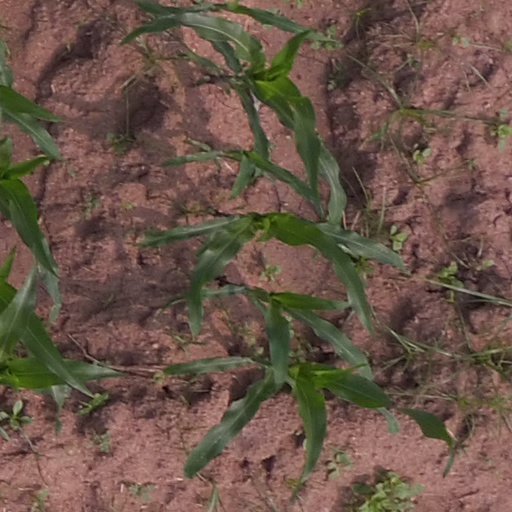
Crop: maize; corn